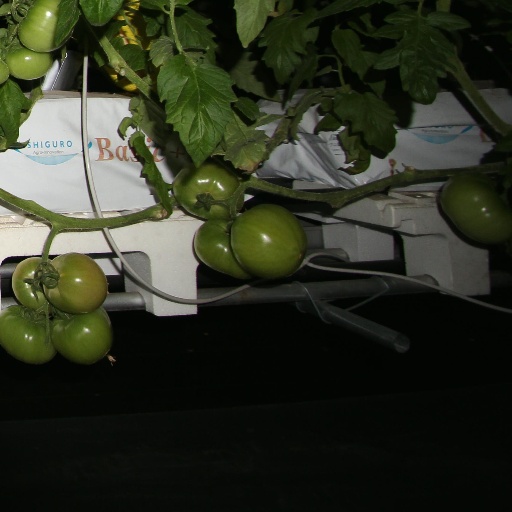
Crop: tomato